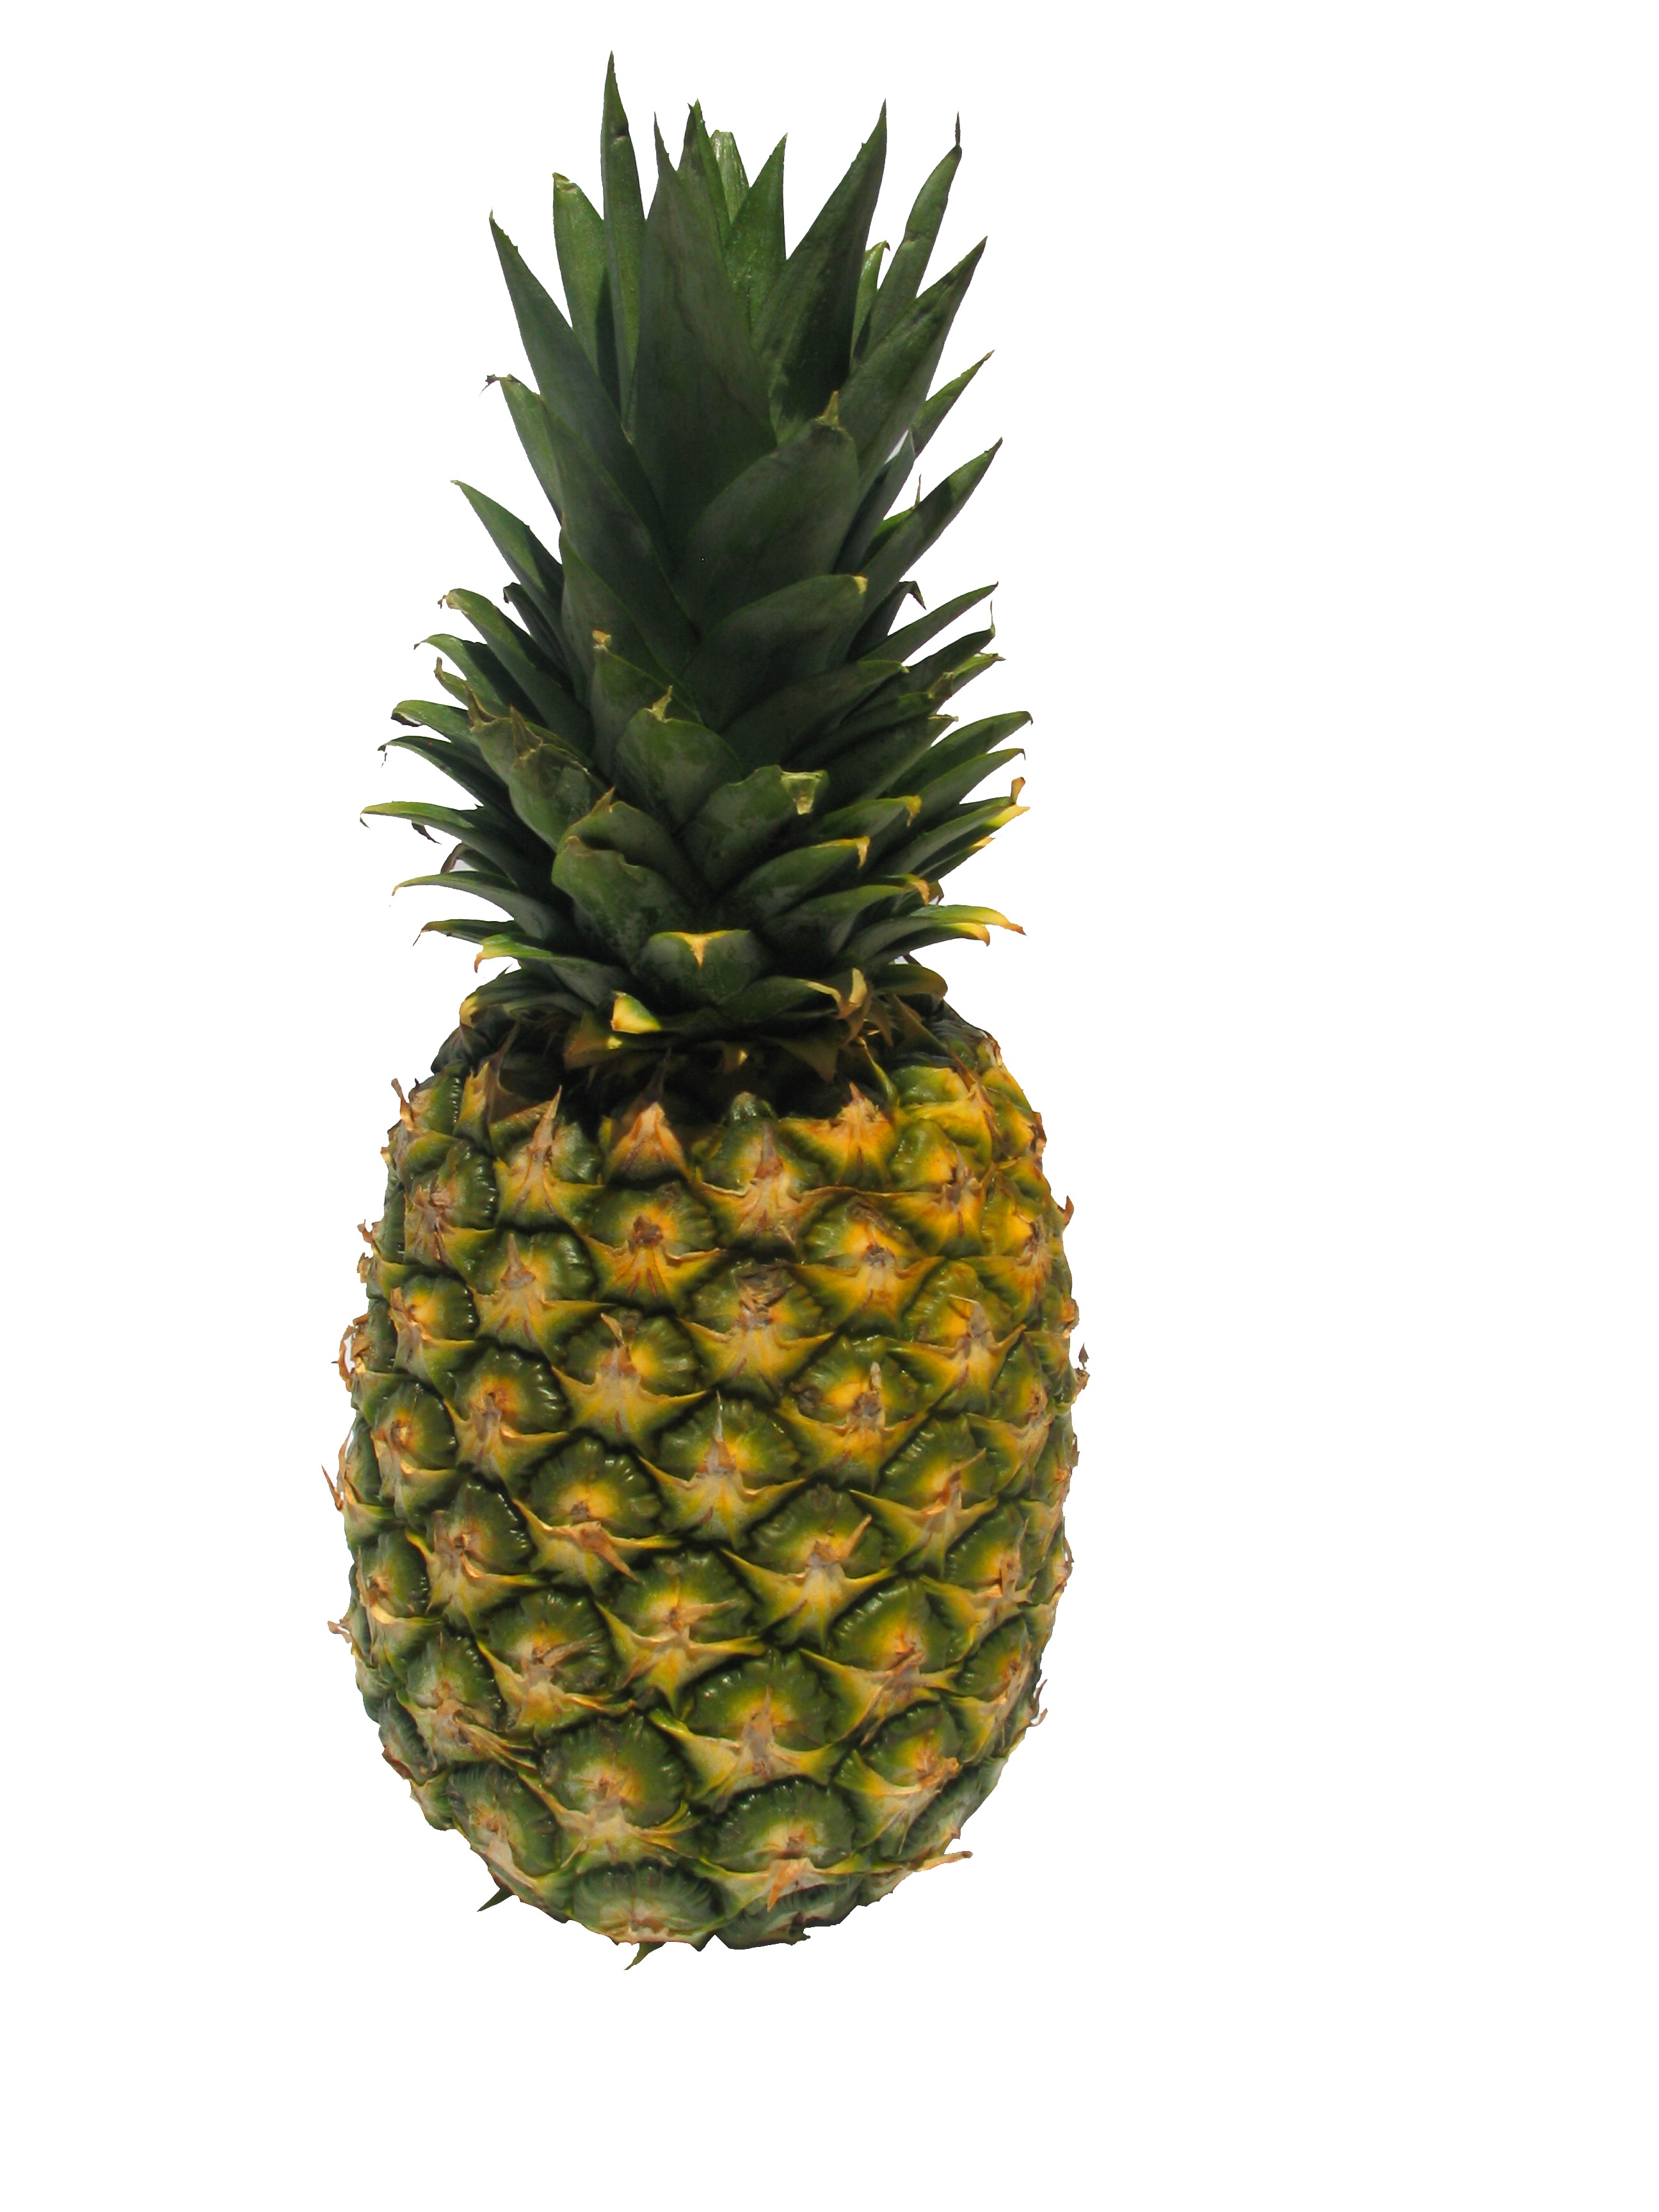
plant, fruit, food, produce, pineapple, flowering plant, ananas, ganz, bromeliaceae, land plant